List of castles in China

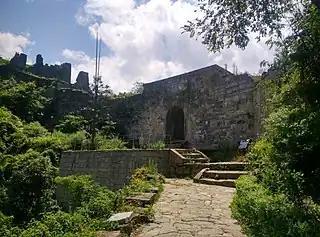
Hailongtun, a rare example of a true castle in China

This is a list of castles in China. As feudalism in China had been largely superseded by centralised nation states since the Qin dynasty from 221 BC, most Chinese castles were not intended as residences of the nobility, but are more properly described as either fortresses or fortified vernacular and religious structures. These can include fortified communal residences, private fortified residences of large landowning families, military purposed fortresses, and fortified religious architecture, especially in Tibetan regions (Dzongs). As such, the list can be broadly classified into these few categories.